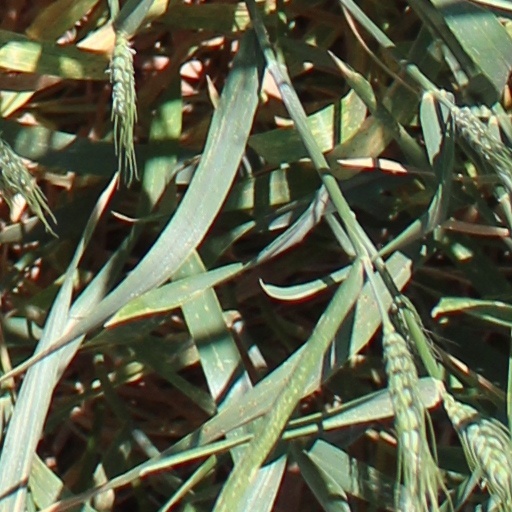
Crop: wheat